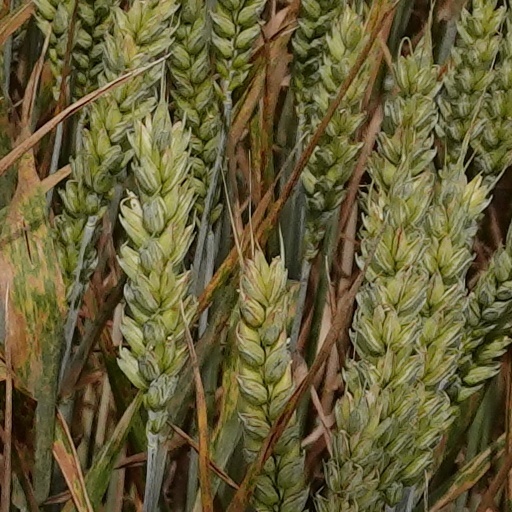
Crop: wheat